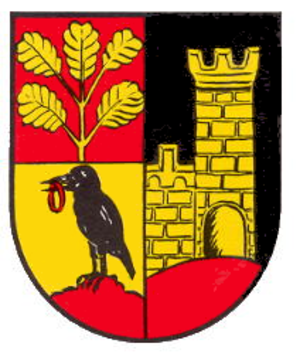
Erlenbach bei Dahn est une municipalité de la Verbandsgemeinde Dahner Felsenland, dans l'arrondissement du Palatinat-Sud-Ouest, en Rhénanie-Palatinat, dans l'ouest de l'Allemagne.